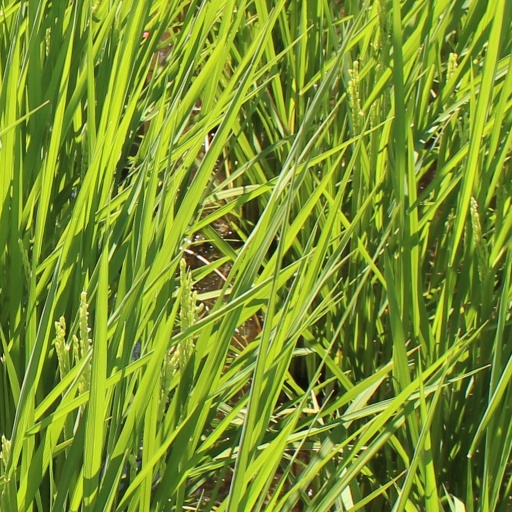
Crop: rice